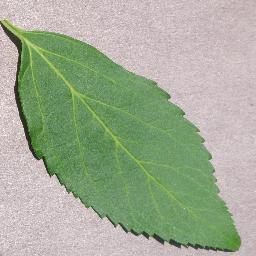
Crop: cherry
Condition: (including_sour)_healthy